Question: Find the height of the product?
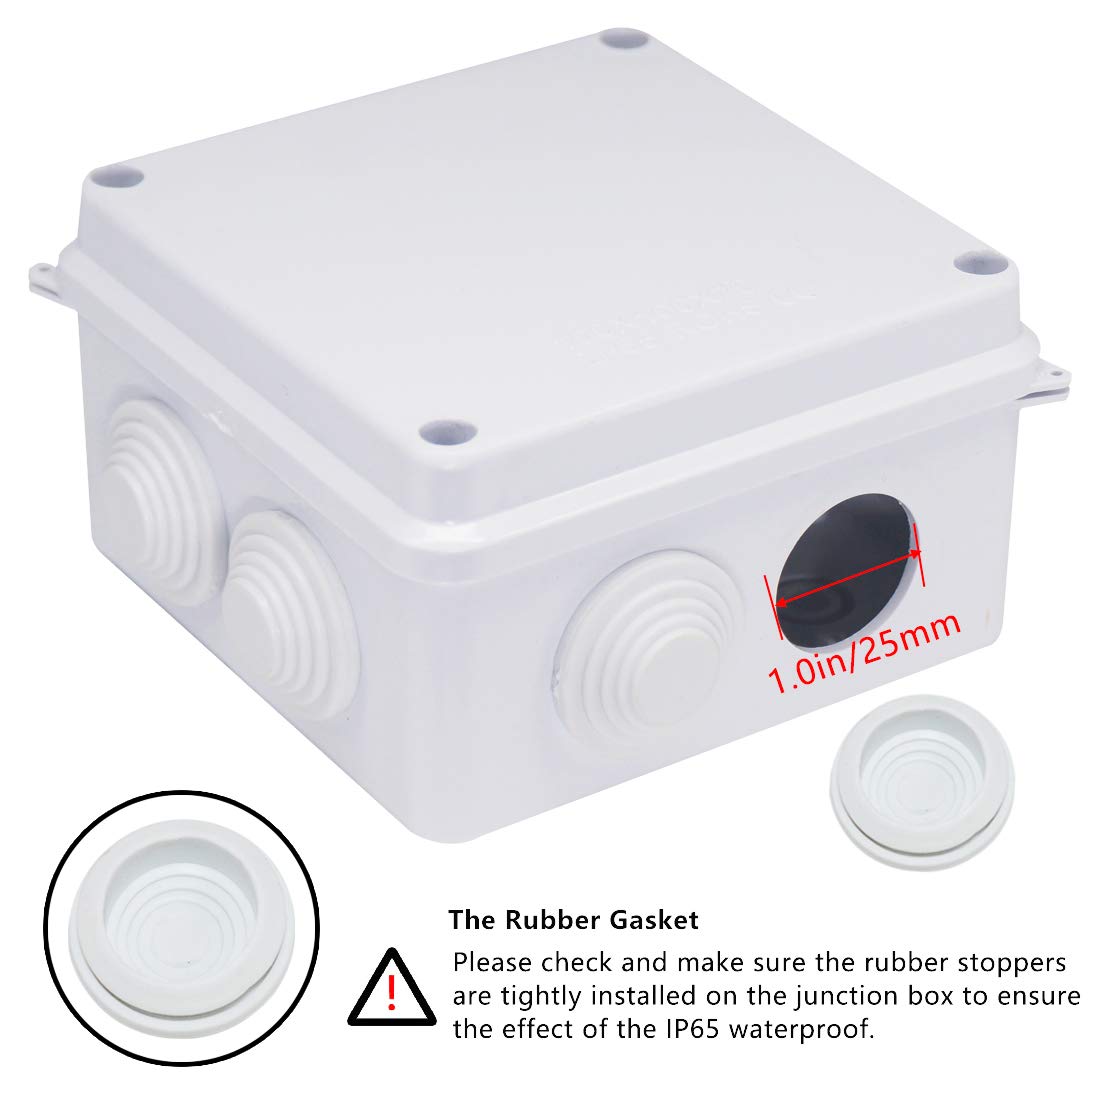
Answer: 25.0 millimetre